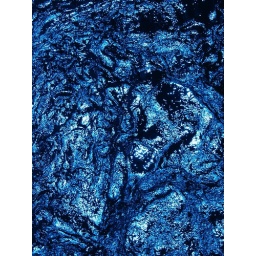
Water. A fast running river in the sun. 100th F22 iso200 with cool wb setting under 3000